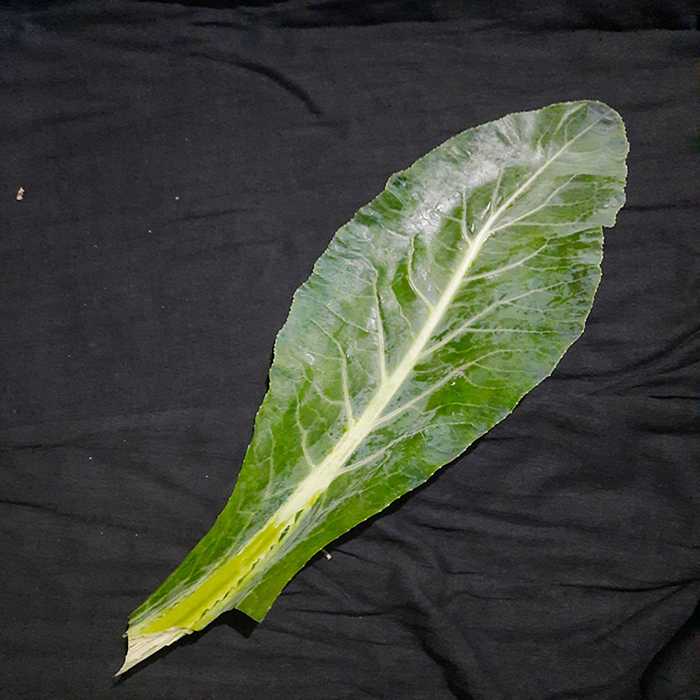
Plant: Cauliflower
Label: Fresh leaf